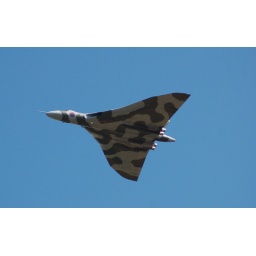
Sweet against a blue sky